Peasey Beck

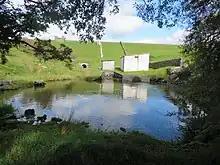
The outfow from the Reservoir. The hydro-electric plant is in the white building on the right.

Since 2017, the outflow from the reservoir has been used to generate hydro-electric power. Killington was chosen as a potential site for a community hydro-electric project because of its size, as it impounds some 3.2 billion litres of water, rainfall data for over 30 years was available, and there was already an outflow pipe running through the dam below the surface level of the reservoir. The scheme was initiated by Cumbria Action for Sustainability, who funded the feasibility studies, with engineering design carried out by Ellergreen Hydro of nearby Burneside. A lease for 40 years was negotiated with the Canal and River Trust, and planning permission was obtained in September 2013, to which there were no objections, in part due to the level of community involvement.